History of Francavilla Fontana

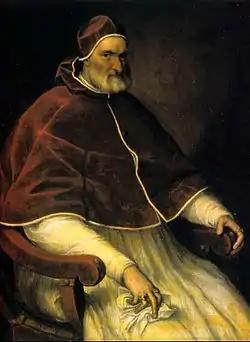
Portrait of Pope Pius IV, who bought the fief of Francavilla in 1560

The Hamlet of San Salvatore (also called Villa del Salvatore) is believed by many to be the original nucleus of the present-day town of Francavilla. Most likely founded by Greeks, it possessed a temple dedicated to the Goddess Flora (the present Church of the Savior, from which the hamlet took its name). A very ancient legend, though lacking historical basis, says that from this hamlet St. Peter passed on his way to Rome. The fact may be probable, because, following the Brindisi-Taranto and Otranto-Taranto routes (it is not known in which of the two Adriatic cities the saint landed) he passed through Oria and the hamlet of San Salvatore. Also according to legend, after preaching Christian principles, the people converted to Christianity, tore down the old temple, and built a church dedicated to San Salvatore on its foundations.